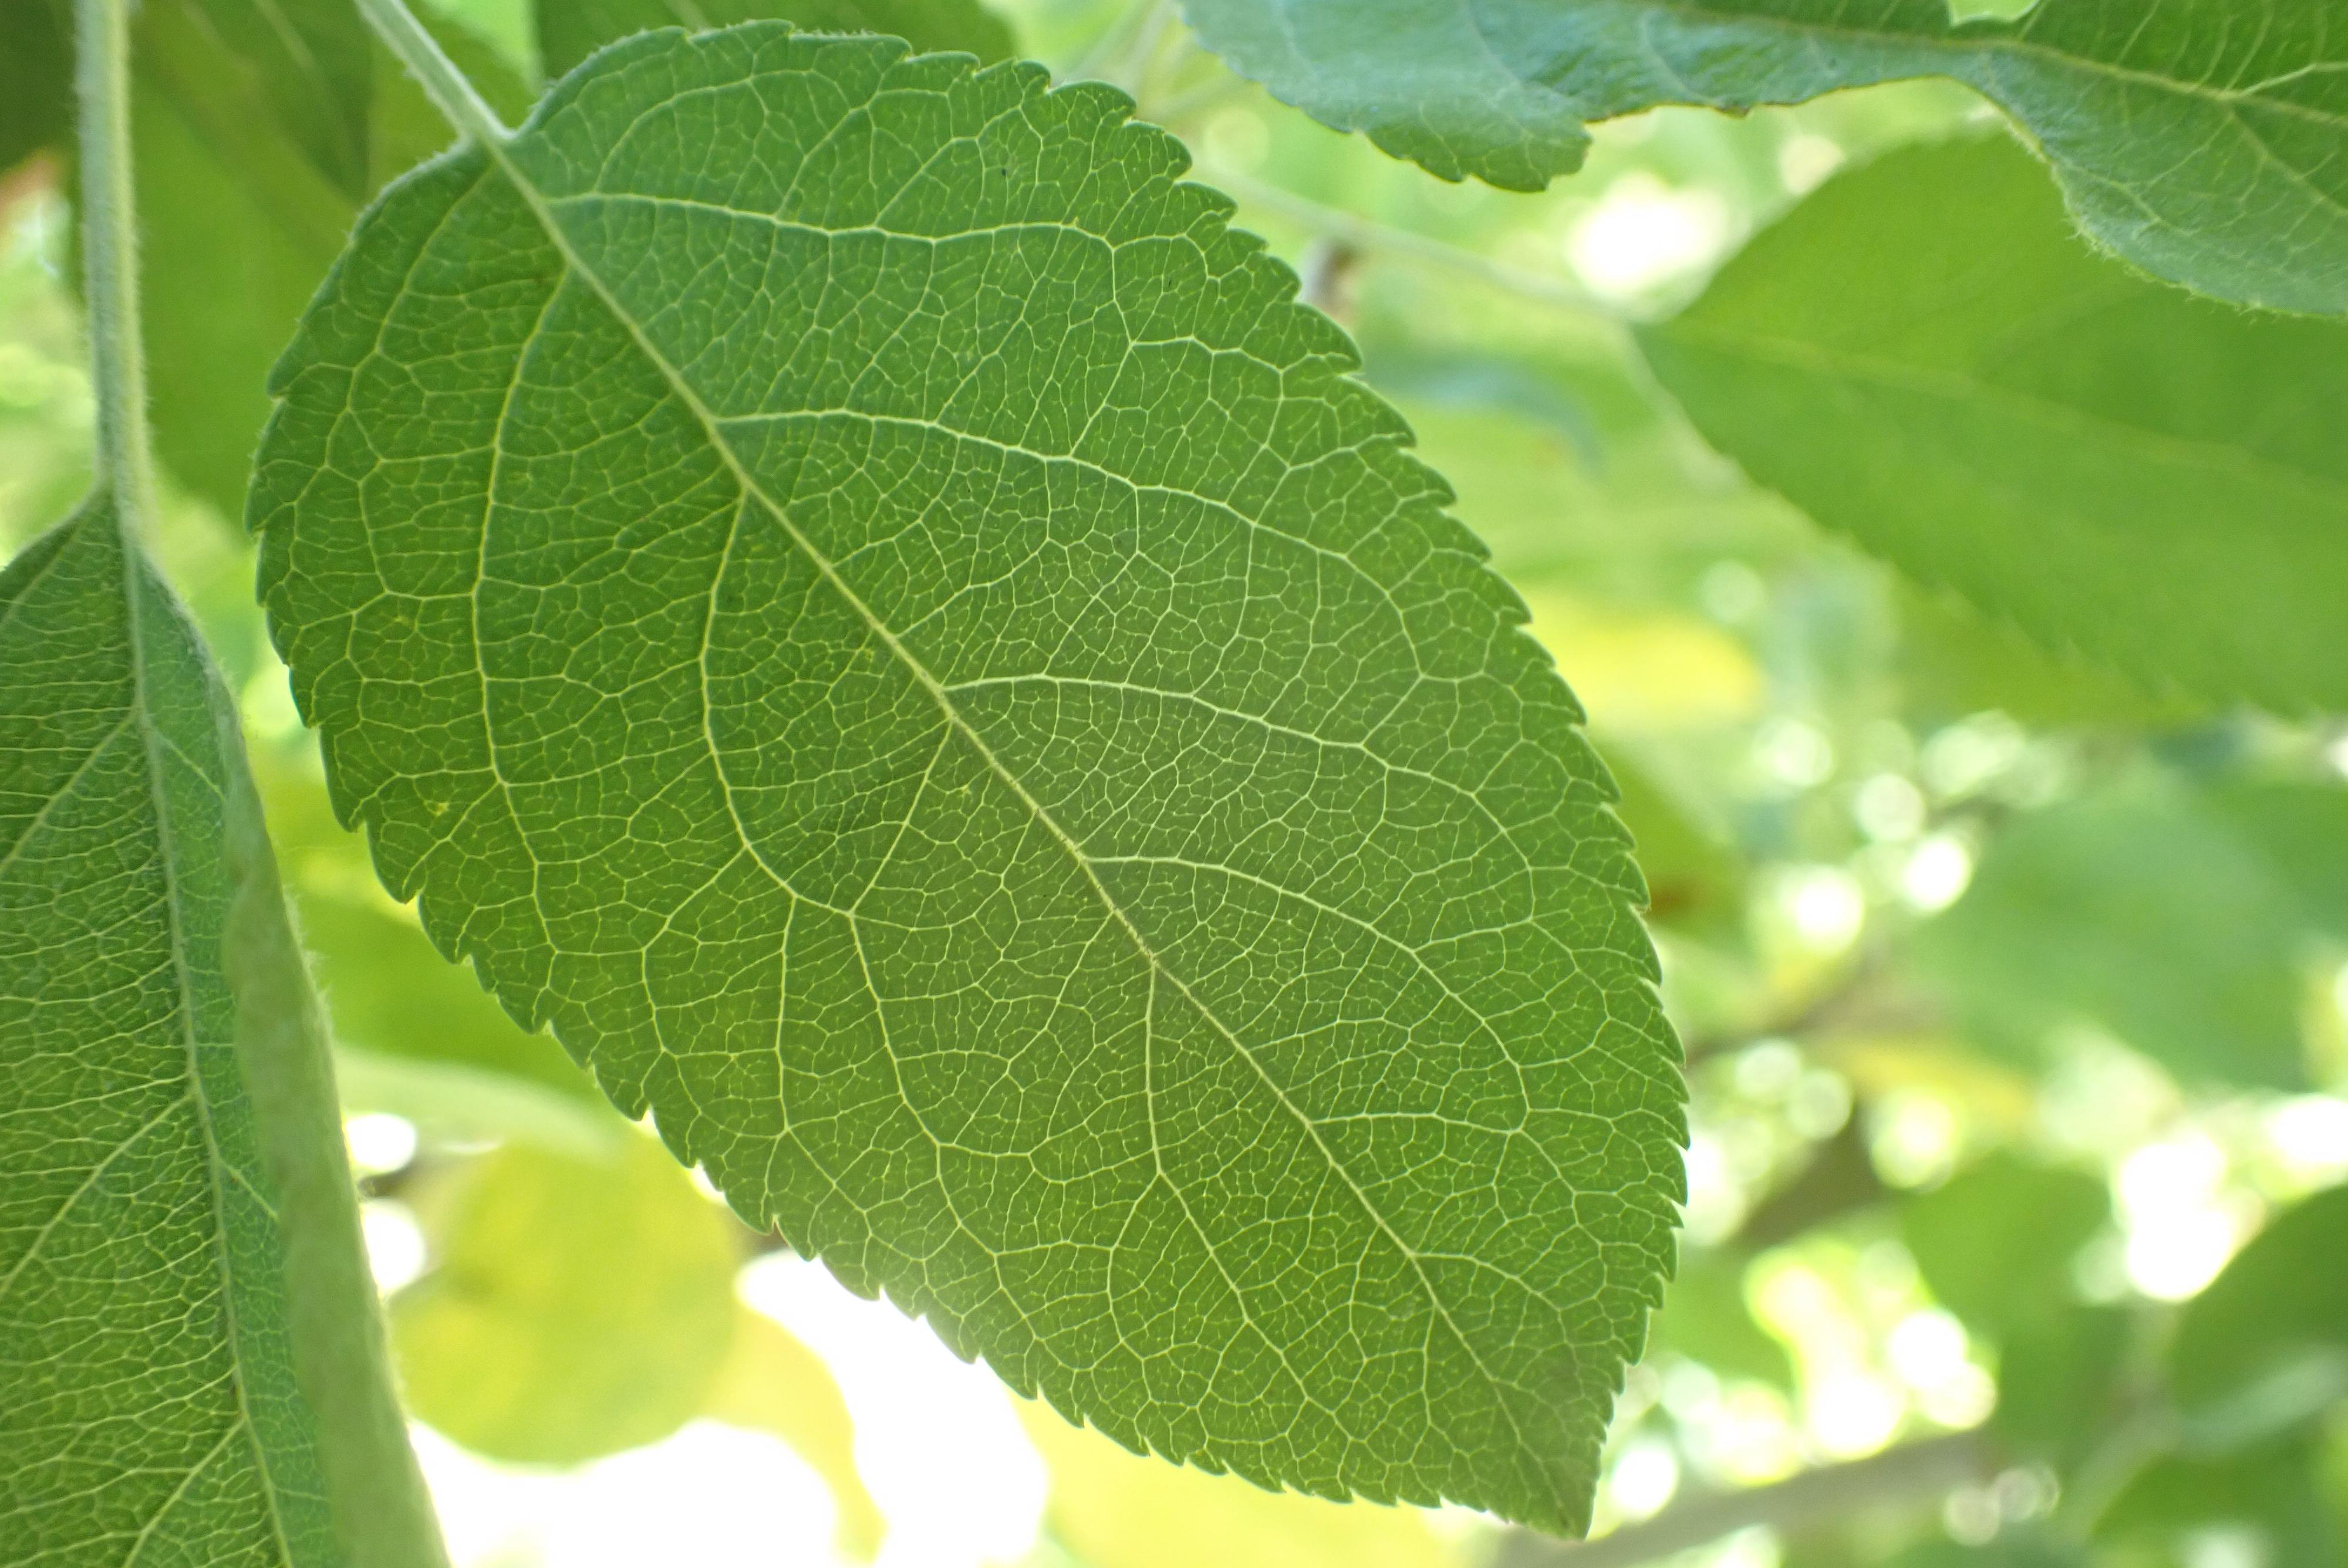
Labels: healthy